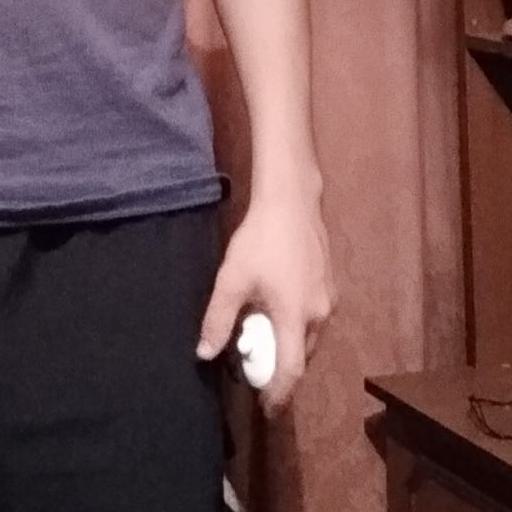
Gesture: no_gesture